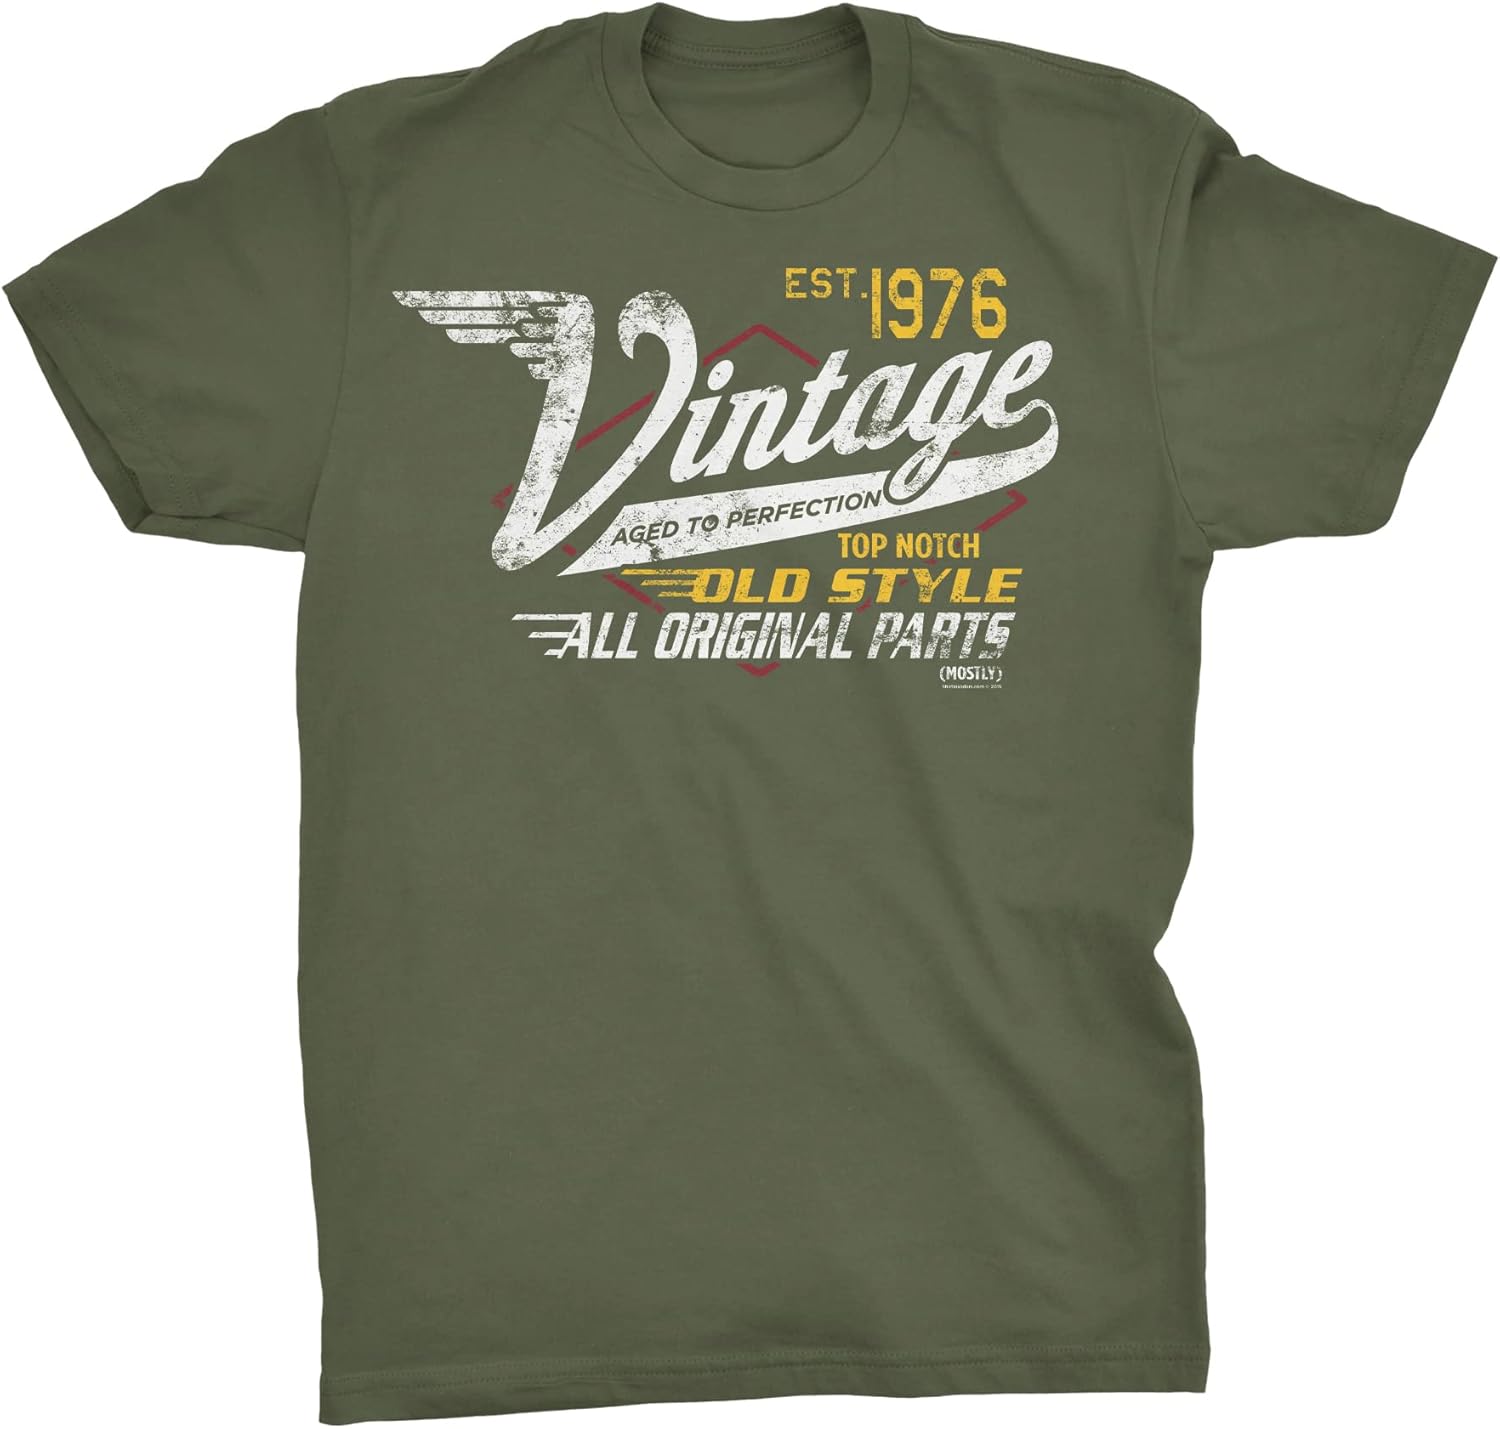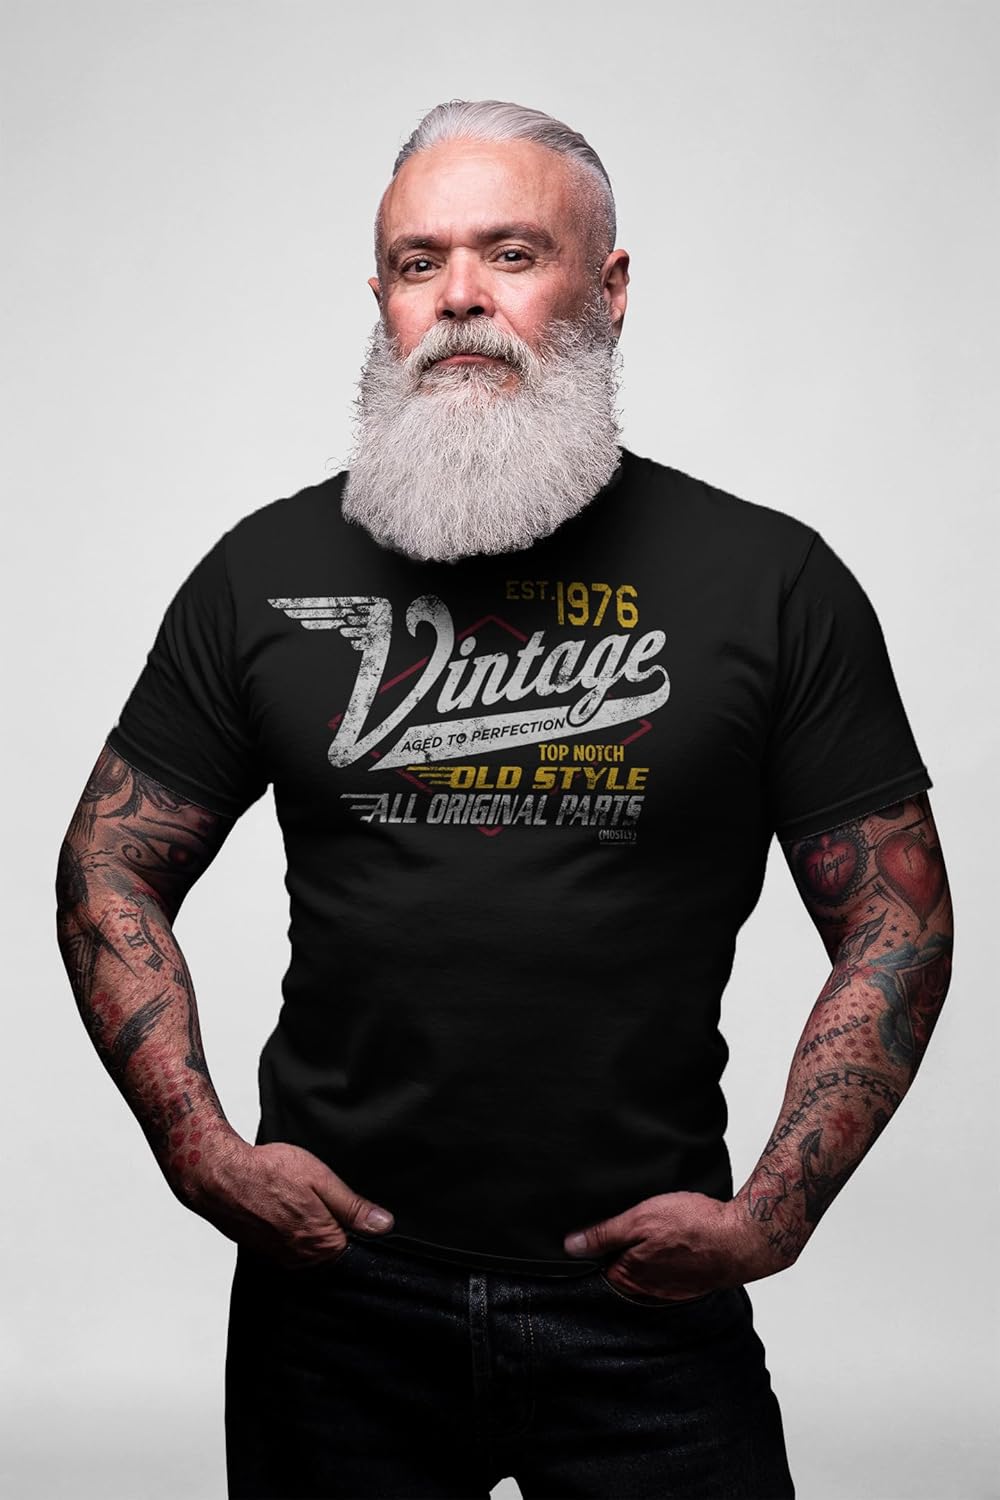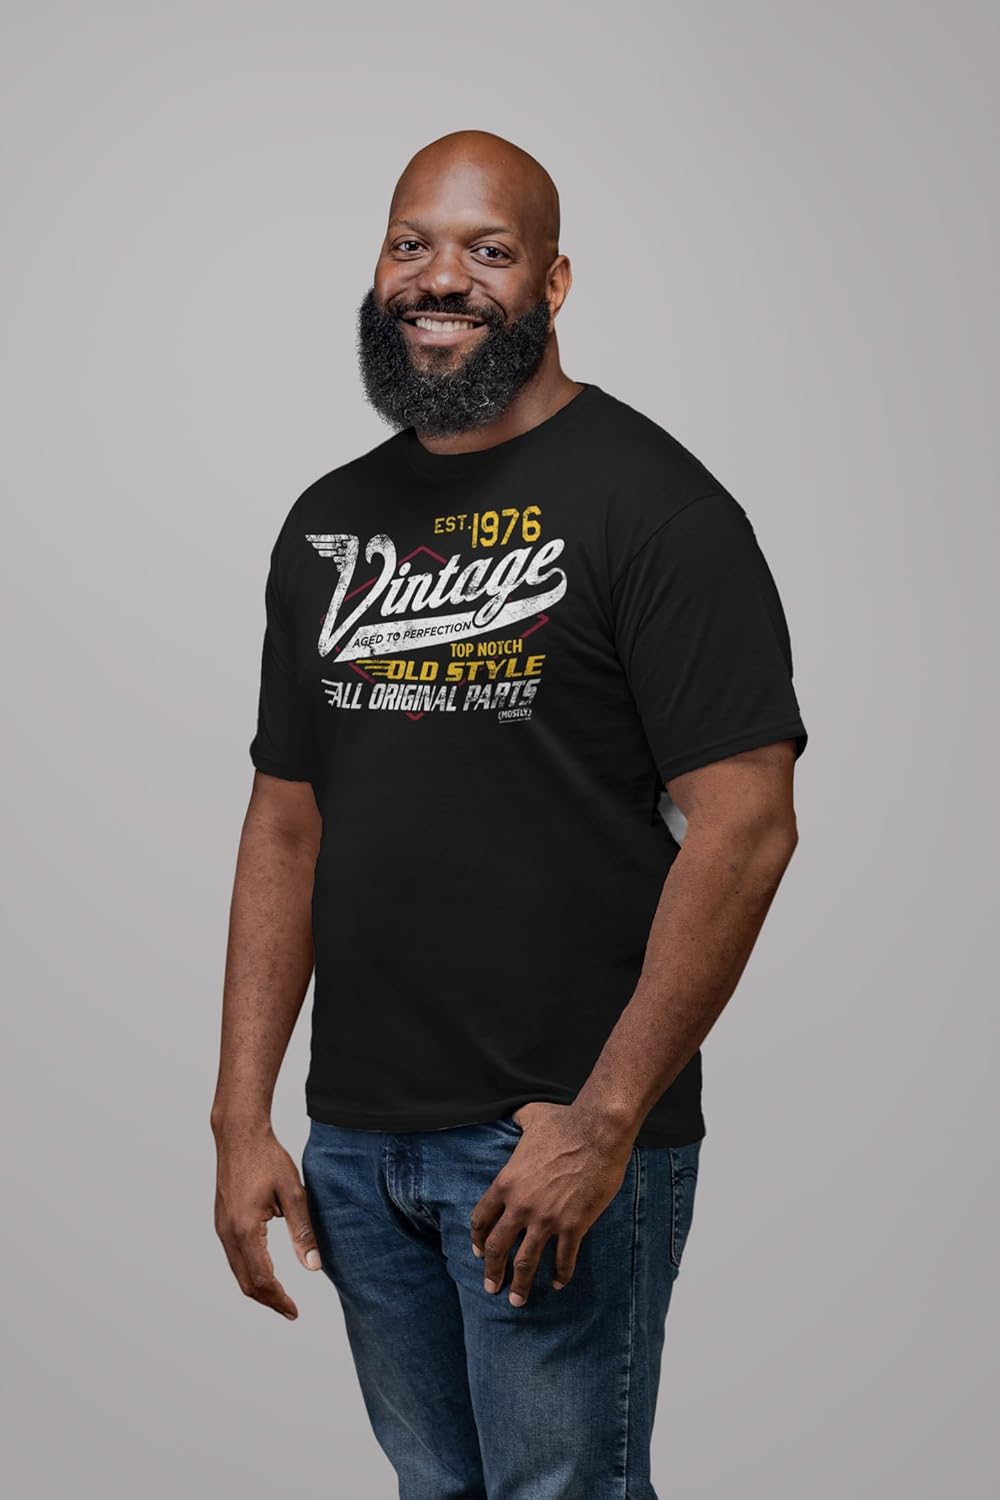
47th Birthday Gift Shirt for Men - Vintage 1976 Aged to Perfection - Racing-47th Birthday Gift
Category: AMAZON FASHION
1976 47th Birthday Gifts For Men - Vintage 1976 Aged To Perfection - This shirt is available in two style options, a men's classic fit tee or a tapered women's fit tee. Available sizes range from Sm-5X and we offer several color options to choose from. All orders are processed within one business day and usually arrive much earlier than expected. This design was created by ShirtInvaders and custom screen printed in our Texas production facility using only the highest quality materials. Printed with an eco-friendly, softened plastisol or water based ink to create a vibrant design that is also soft to the touch and very easy to wear. Not only is it easy to wear, but it will last too! This is not just another last minute, random birthday gift idea designed for single use... ShirtInvaders branded t-shirts are created to be worn. A 47th birthday gift idea that will be loved, appreciated and actually used! A great option for a unique birthday gift, Father’s Day gift, Christmas gift or just an unexpected surprise… and with every year offered, this shirt would make a great gift for anyone. Our t-shirts work for any and all occasions. We have a large selection of dated or year specific designs and gifts to choose from with a variety of color options and sizes to fit everyone. ShirtInvaders brand designs are created with our unique vision, style, and attitude. We want to impress everyone with our quality, our creativity, our speed and our motivation... From our customers and competitors to our own designers and printers. We’re not just a t-shirt shop, we are a unique brand with a hunger for success, a motivation to impress and a drive to set new industry standards.
Features: 100% Cotton | Made in the USA or Imported | Pull On closure | Machine Wash | 1976 SHIRTS FOR MEN - With several colors, sizes and birth years to choose from this shirt is the perfect 47th birthday gift for him and a great addition to your 47th birthday decorations or party supplies. | NEED A DIFFERENT YEAR - We have every year available and several designs to choose from! | UNISEX FIT - Classic style with a relaxed fit. Some shrinkage may occur during washing/drying. If you are between sizes or just not sure of fit, we urge you to size up. Some shrinkage may occur during washing/drying. If you are between sizes or just not sure of fit, we urge you to size up. | PRODUCT QUALITY - Custom printed using an eco-friendly plastisol or water based ink to ensure vibrant color and long lasting durability. | FAST PROCESSING - All orders process and ship within one business day.